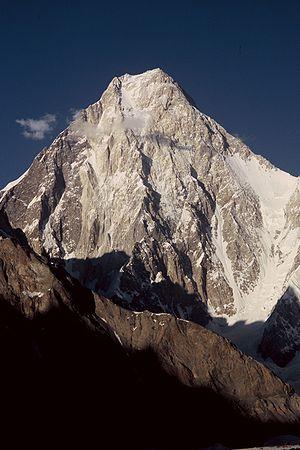
Le Gasherbrum IV est le dix-septième plus haut sommet du monde. Il se situe dans le Gasherbrum dans la région du Karakoram.